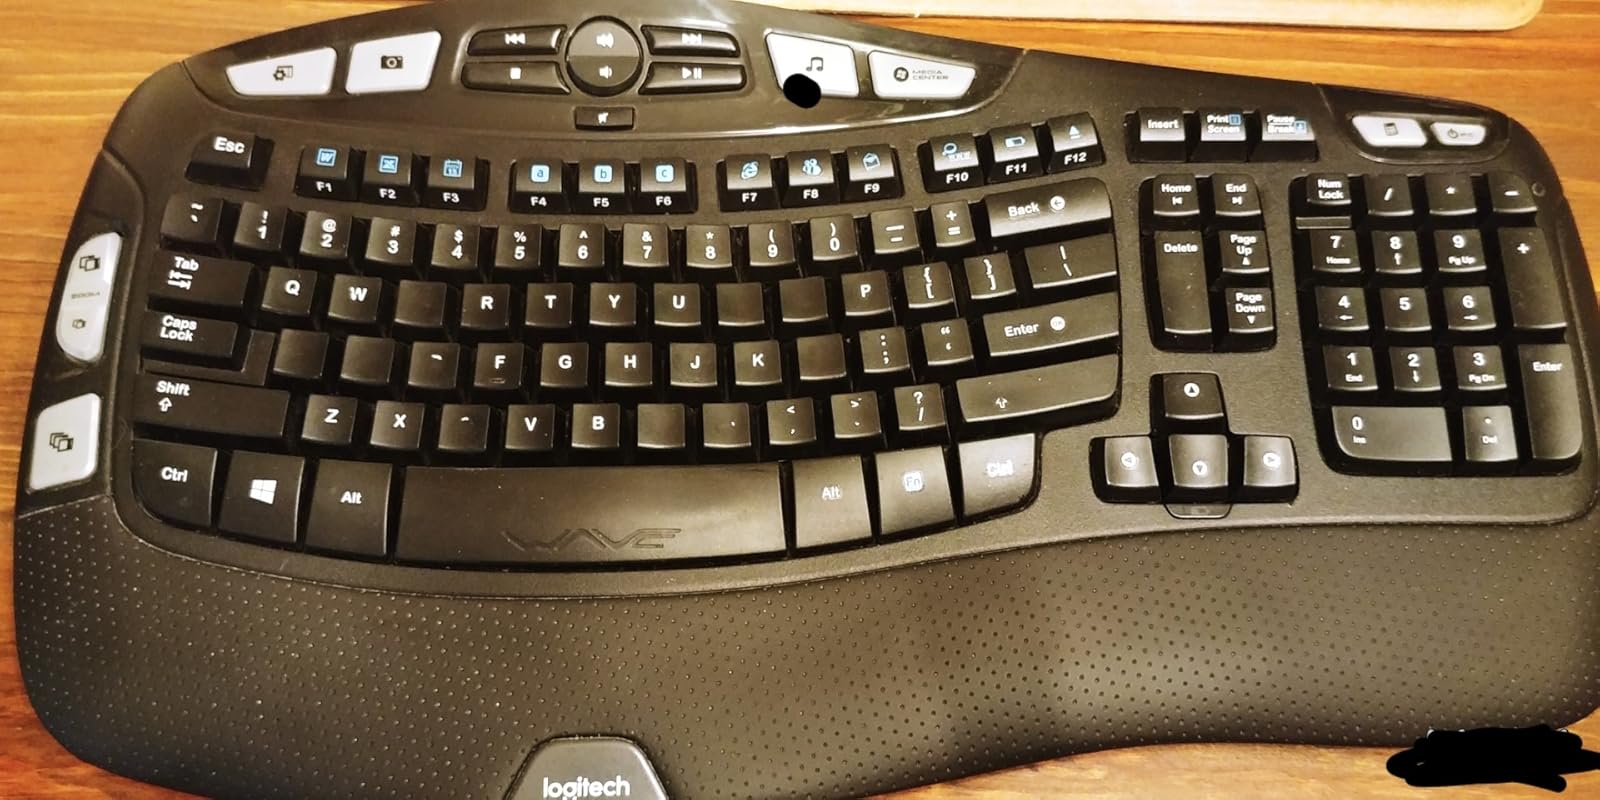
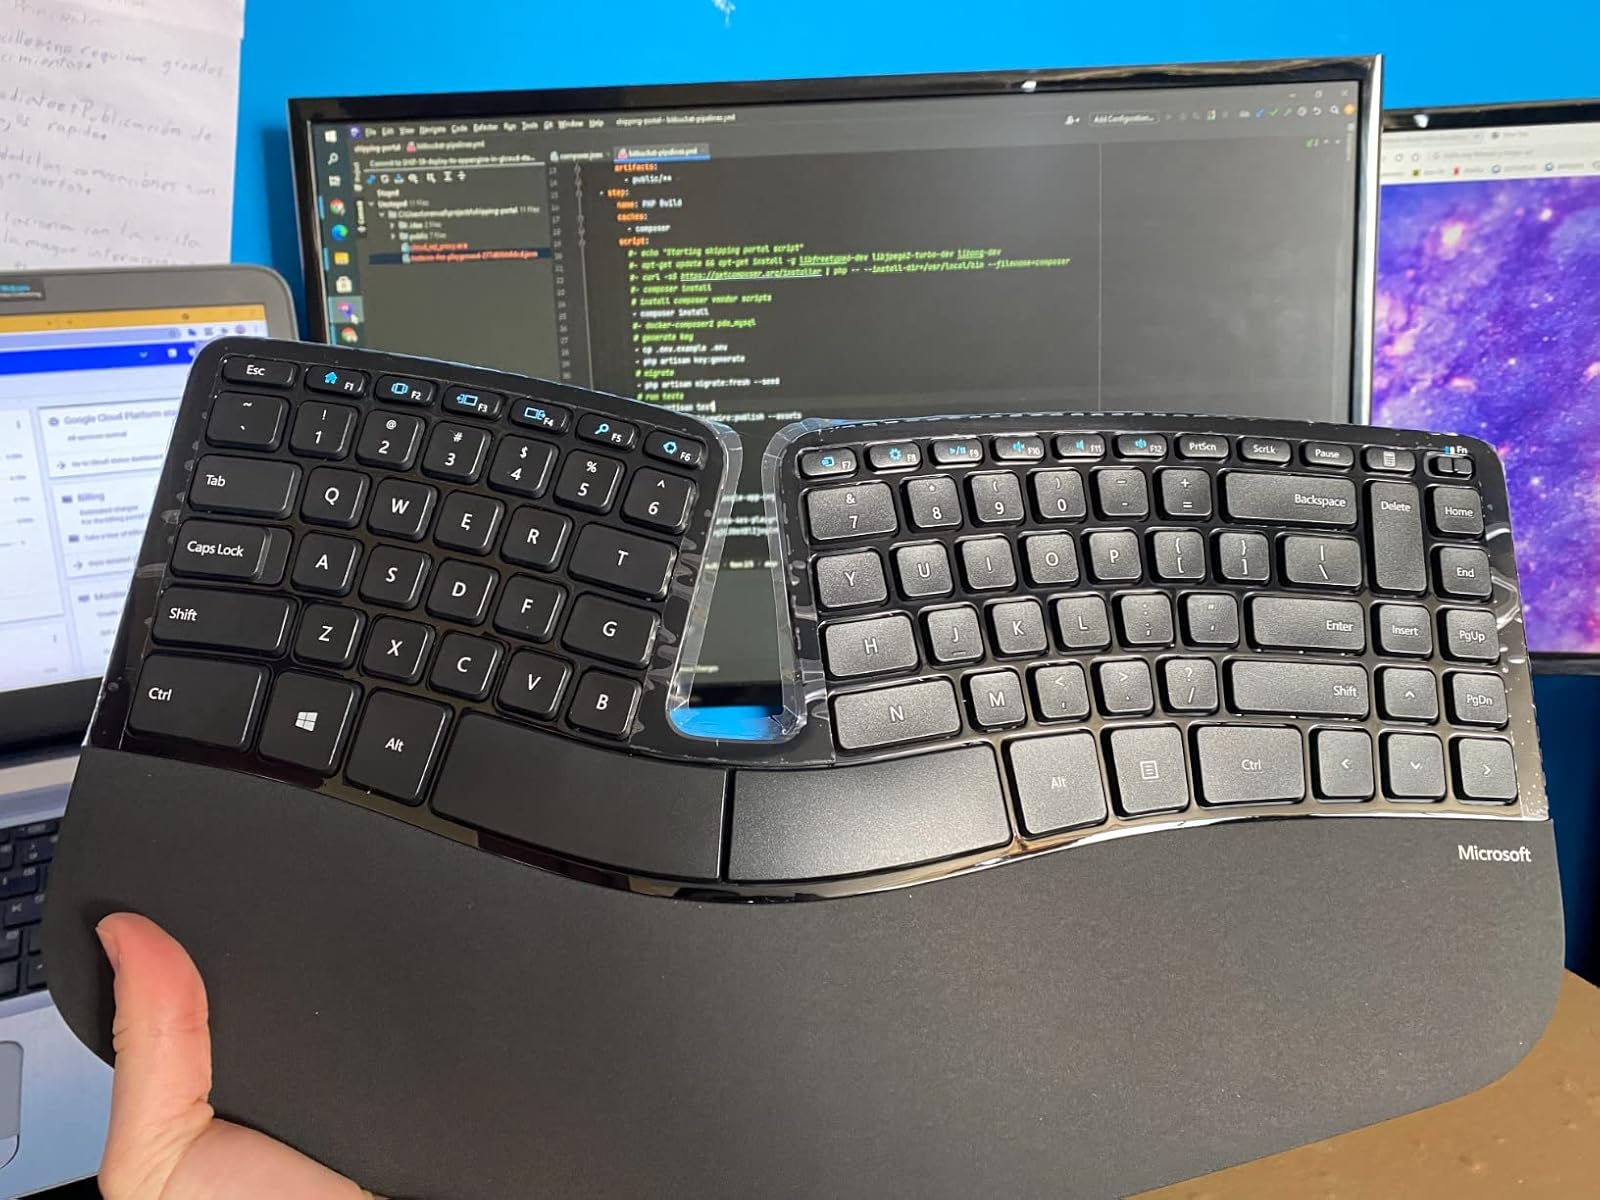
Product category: keyboard
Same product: no